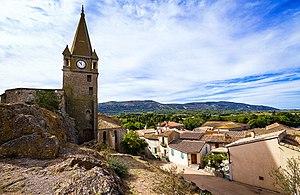
Les vestiges et le clocher du château de Capendu et une partie du village
Capendu est une commune française située dans le département de l'Aude en région Occitanie.